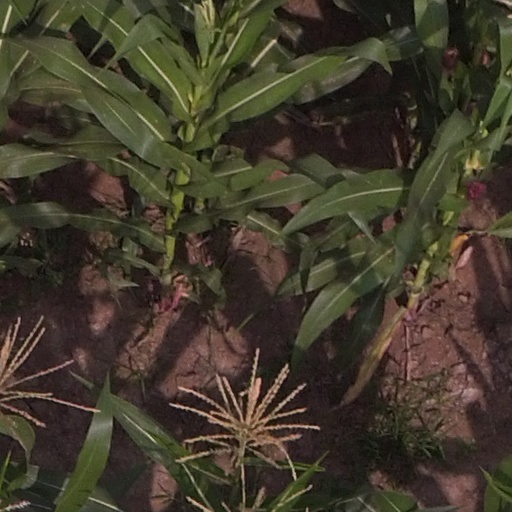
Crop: maize; corn